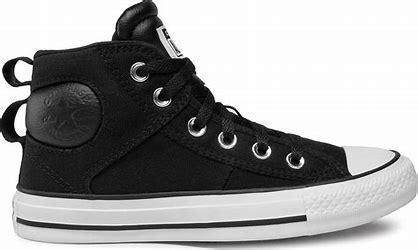
Brand: Converse
Model: Ctas